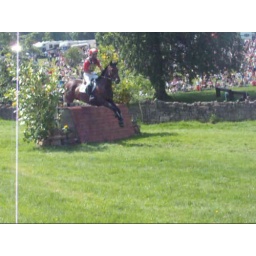
taken at the bramham horse trials, cross country phase by me.